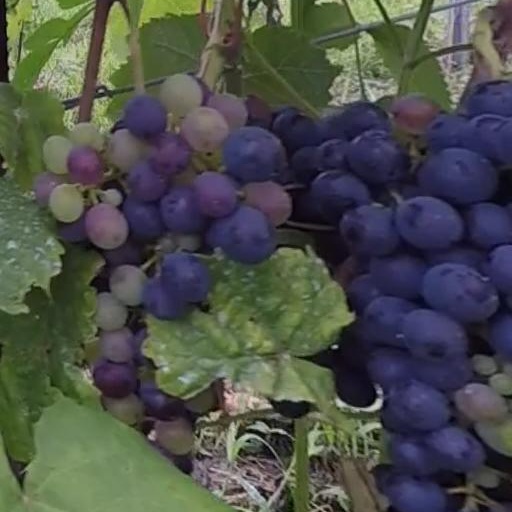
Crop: grape